Roby Zucchi

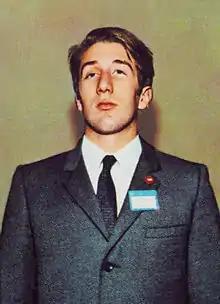
Roby Zucchi c. 1969

Roby Luigi Zucchi (born October 9, 1951, in Genoa, Italy) is an Italian former water-skier noted for slalom. He won a gold medal at the 1972 Olympics, where water skiing was an exhibition event. Later he won the slalom at the 1975 world championships. In 1995 he was inducted into the Water Skiing Hall of Fame.